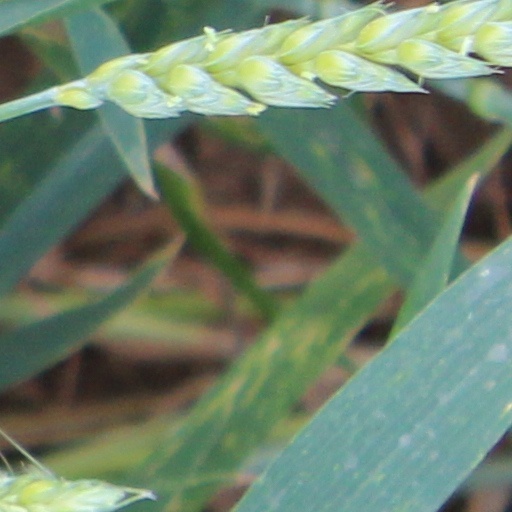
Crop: wheat